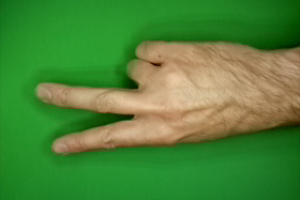
Label: scissors